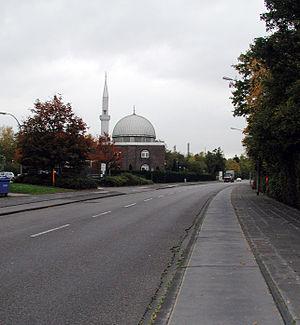
Cet article répertorie les mosquées en Allemagne par land, elle ne se veut pas exhaustive.